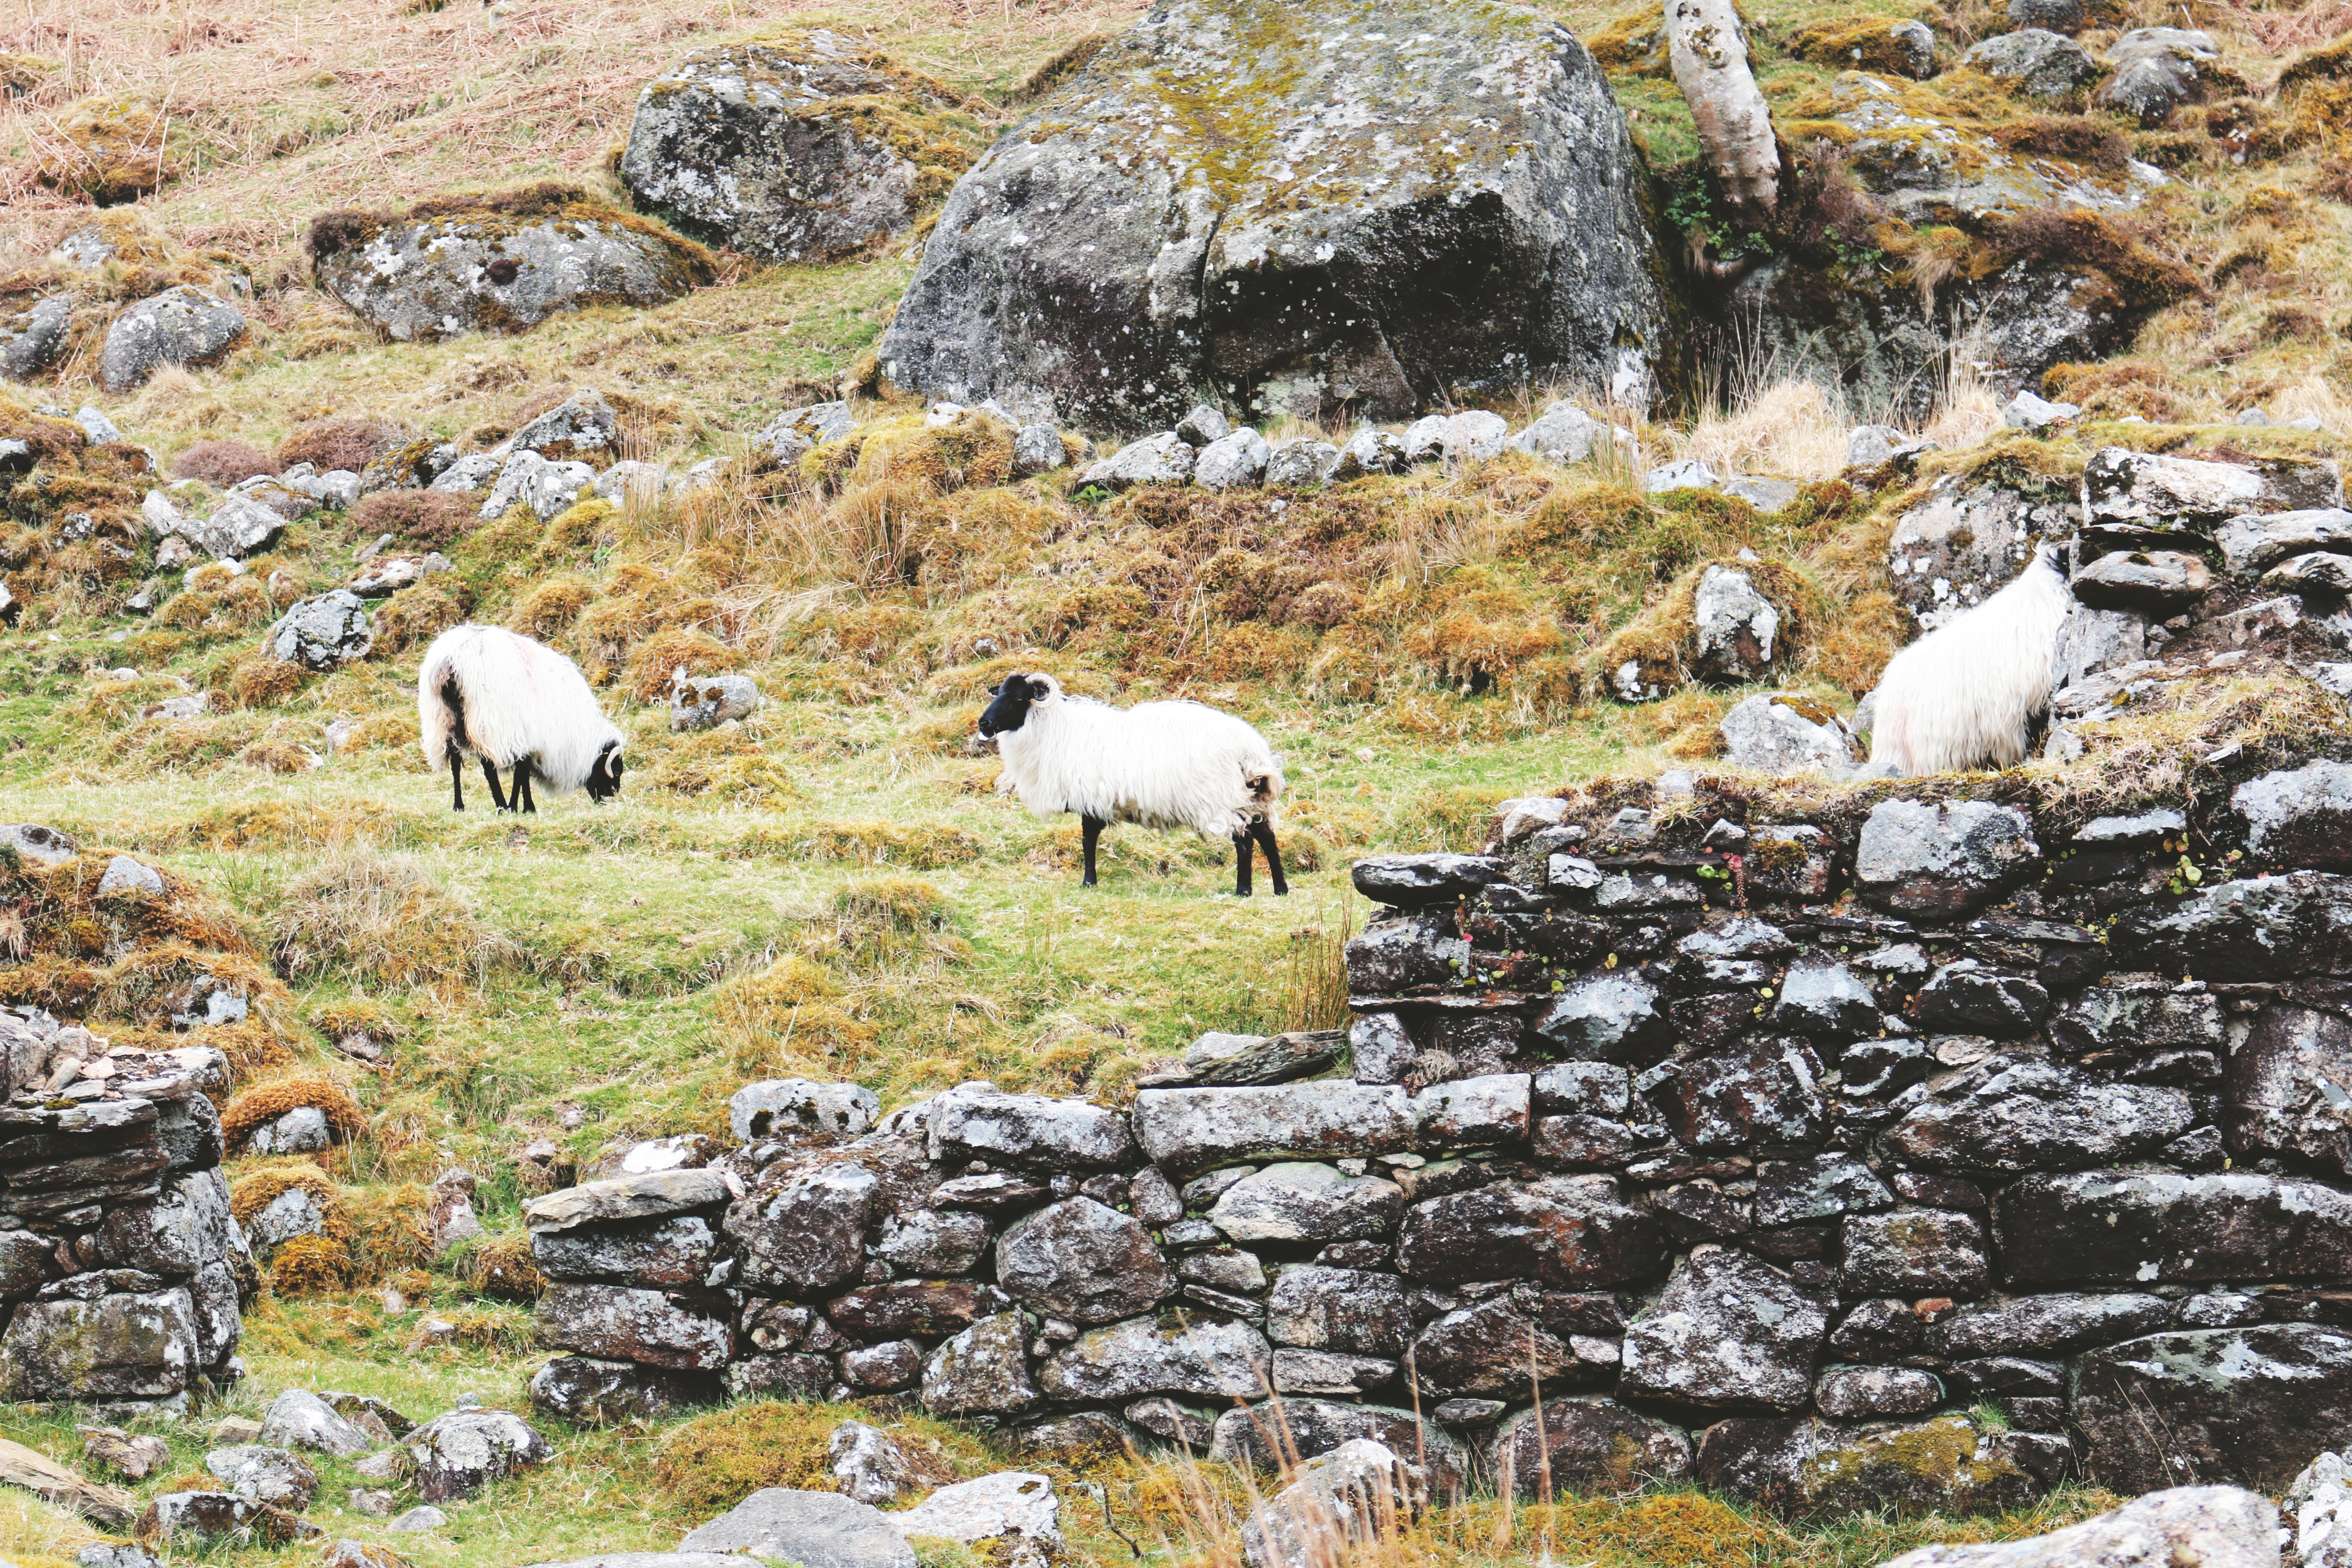
nature, rock, mountain, animal, wildlife, herd, pasture, sheep, hillside, mammal, fauna, mountain goat, goats, sheeps, tundra